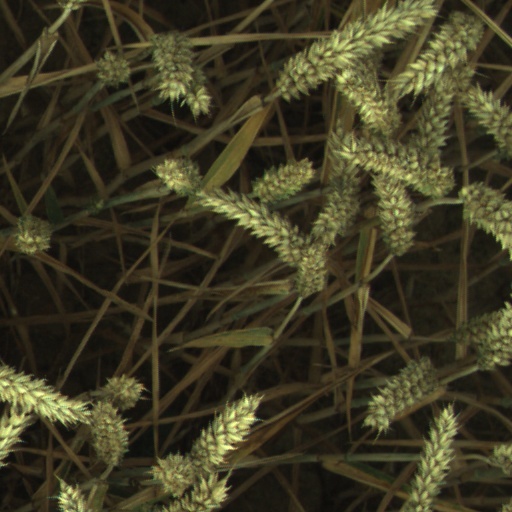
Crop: wheat